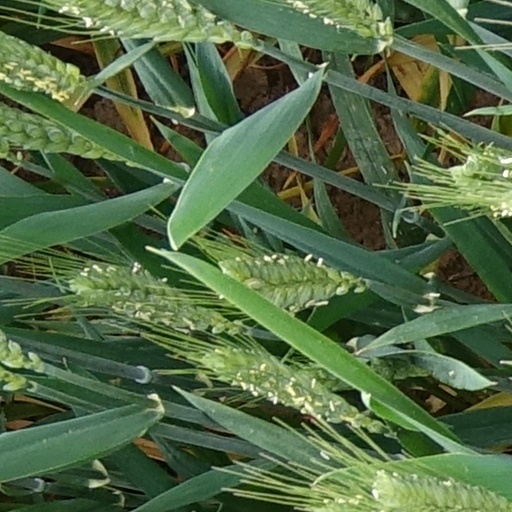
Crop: wheat